CCC Recreation Building-Nature Museum

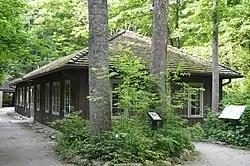
Front and western side

CCC Recreation Building-Nature Museum is a historic building located at McCormick's Creek State Park in Washington Township, Owen County, Indiana. It was built by the Civilian Conservation Corps in 1933, and is a one-story, frame building with board-and-batten siding and American Craftsman style design elements. It consists of a rectangular hip roofed main section, with a gabled wing. The wing features a large stone fireplace. The building was rehabilitated for use as a nature museum by the Works Progress Administration in 1936, and remained in that use into the 1970s.